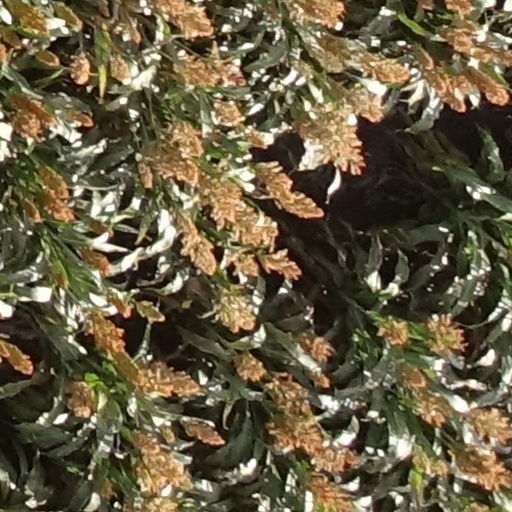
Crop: sorghum